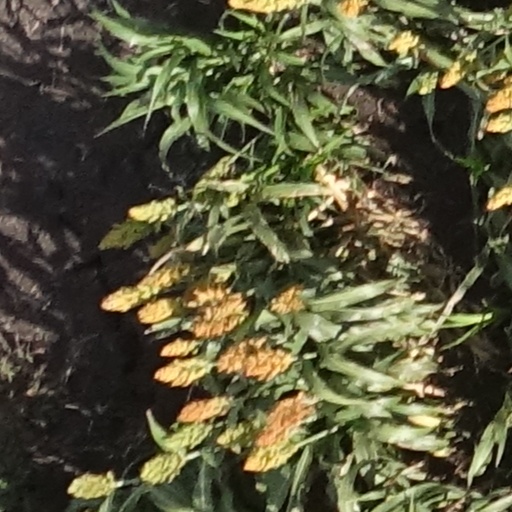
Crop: sorghum